Poet and Muse

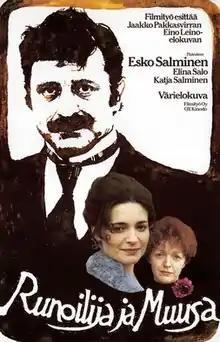
Original Finnish film poster

Poet and Muse is a 1978 Finnish drama film directed by Jaakko Pakkasvirta. The film is about the Finnish poet Eino Leino and the women of his life: a conflict-filled marriage with Freya Schultz and a love affair with the poet L. Onerva. It was entered into the 11th Moscow International Film Festival.